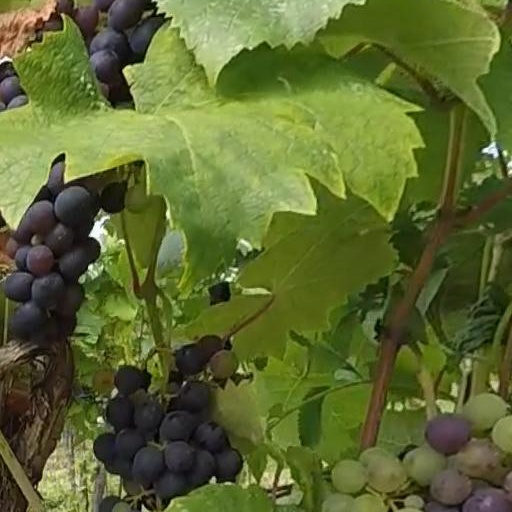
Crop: grape